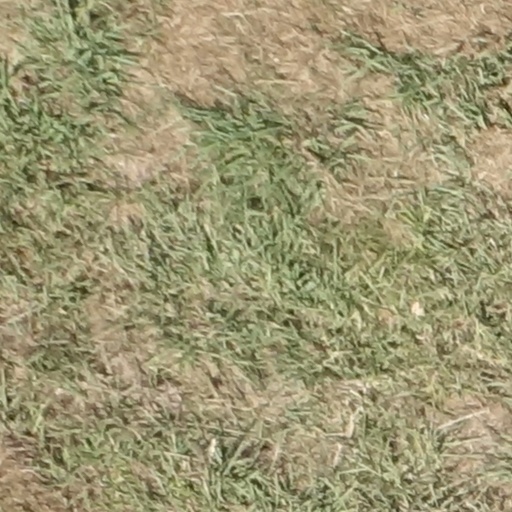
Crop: sorghum